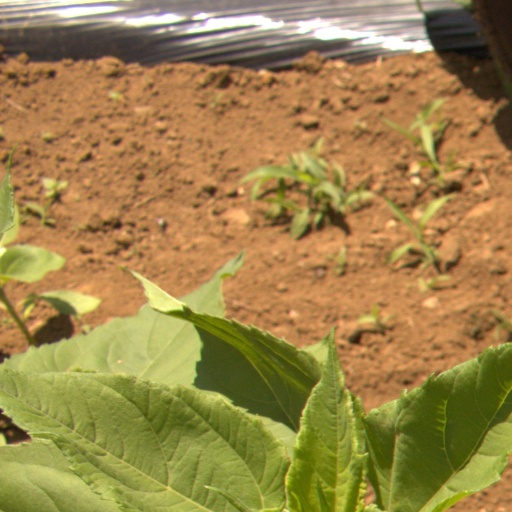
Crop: Jerusalem artichoke